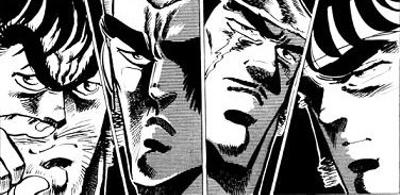
回答: 身体測定から帰ってきたばかりなのに、授業が始まってしまった 山田 山本 吉田 渡辺